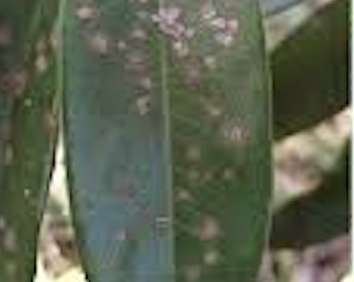
Label: pink_disease